Angus MacLane

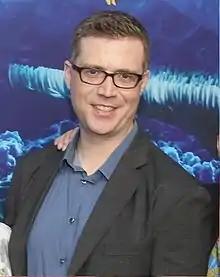
MacLane in 2016

Angus MacLane (born April 13, 1975) is an American animator, filmmaker and voice actor, best known for his work at Pixar Animation Studios. He co-directed the film "Finding Dory" (2016) and made his solo feature directorial debut with the "Toy Story" spin-off film "Lightyear" (2022). MacLane is also a Lego enthusiast and created the CubeDudes building format and designed a LEGO WALL-E that has become an official set from The Lego Group.